Notes on Blindness

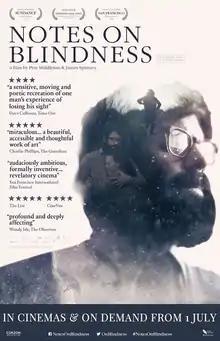
British release poster

Notes on Blindness is a 2016 British documentary film directed by Peter Middleton and James Spinney. The film profiles writer and theologian John M. Hull, who became totally blind, just days before the birth of his first son, after decades of steadily deteriorating vision. To help him make sense of the upheaval in his life, Hull began documenting his experiences on audio cassette and wrote his autobiography "Touching the Rock: An Experience of Blindness" in 1990. He discusses difficulties such as remembering his families faces, and being unable to find audio versions of the academic books he wants to read, and thus having to ask friends and family to record them for him. The film is based upon this work, and his taped diaries and letters. The directors previously created a 2014 Emmy winning short film on the same subject, which this film builds upon.